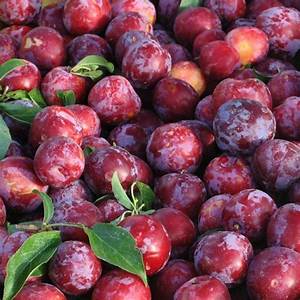
Label: others